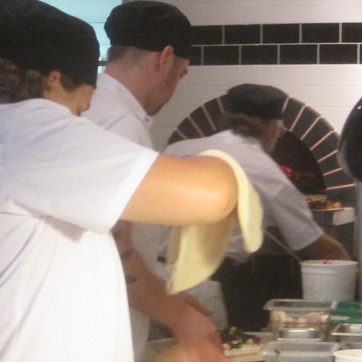
Material: skin